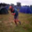
Label: man